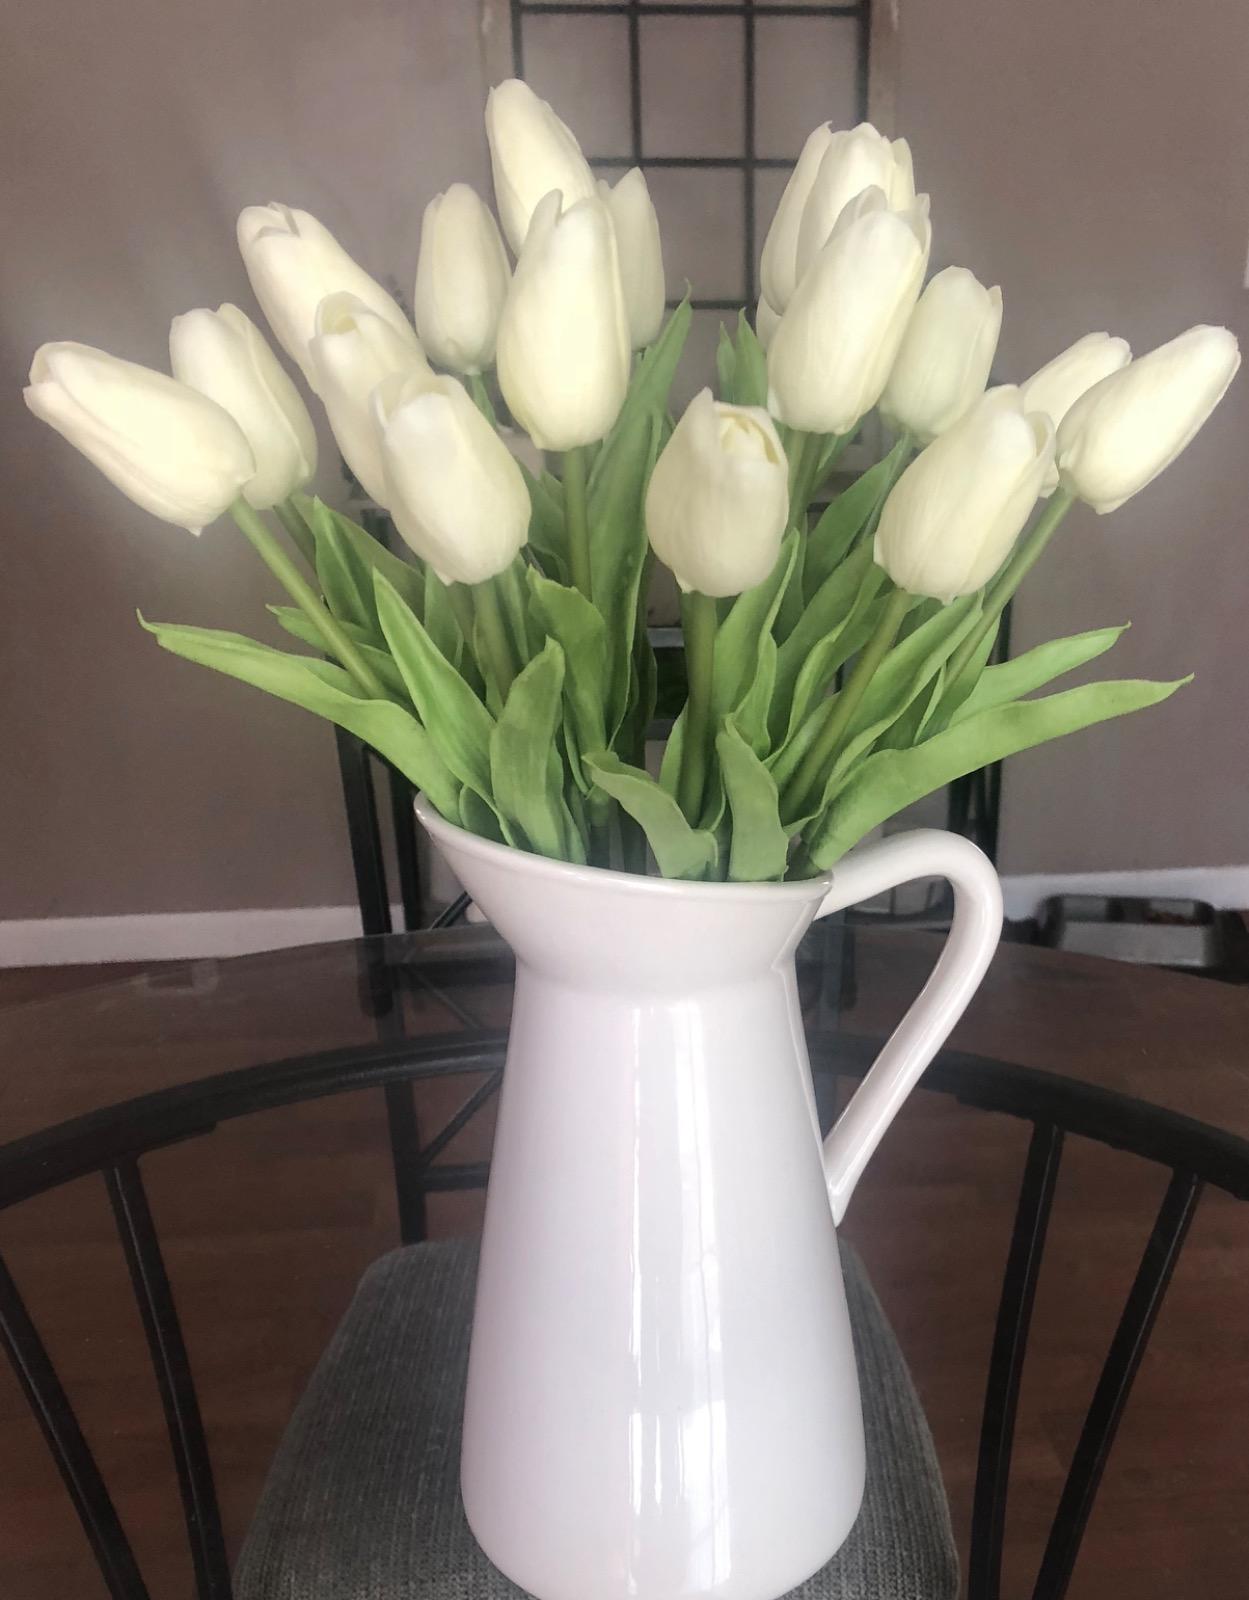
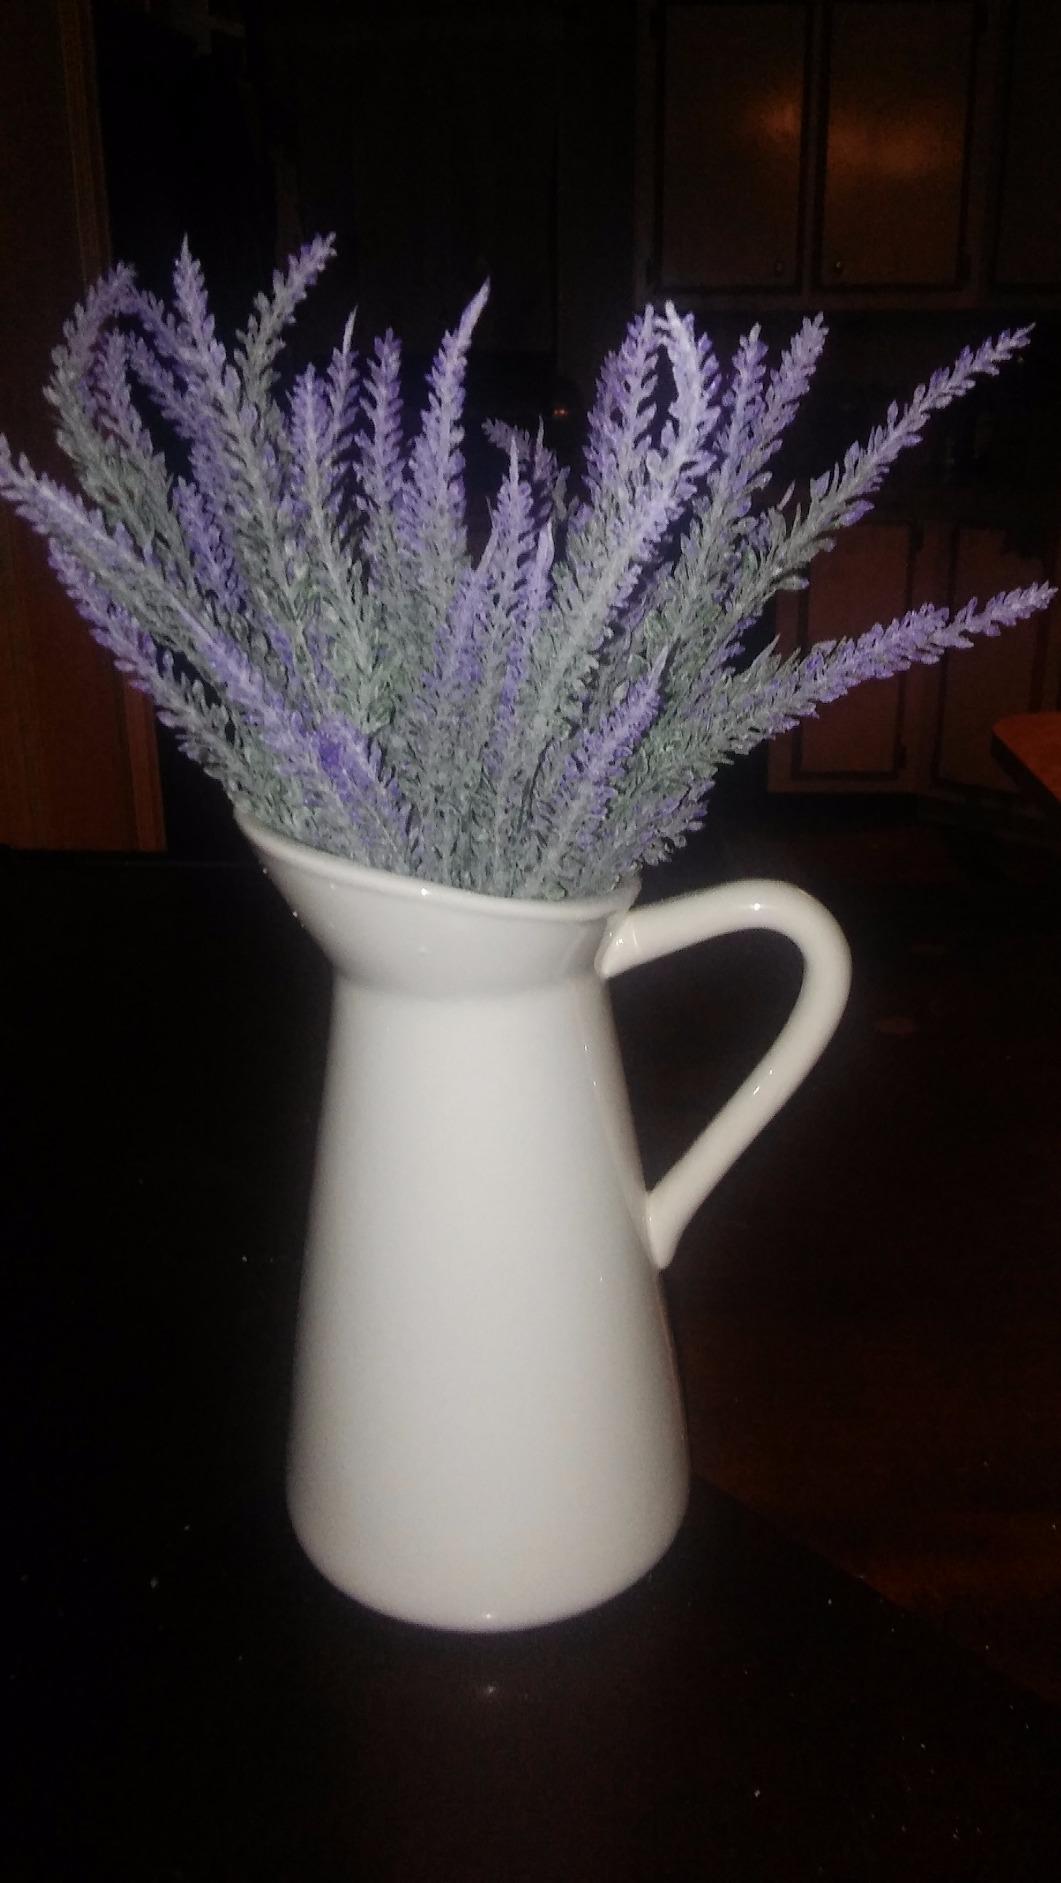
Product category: vase
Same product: yes